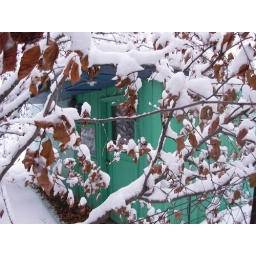
green house in the woods